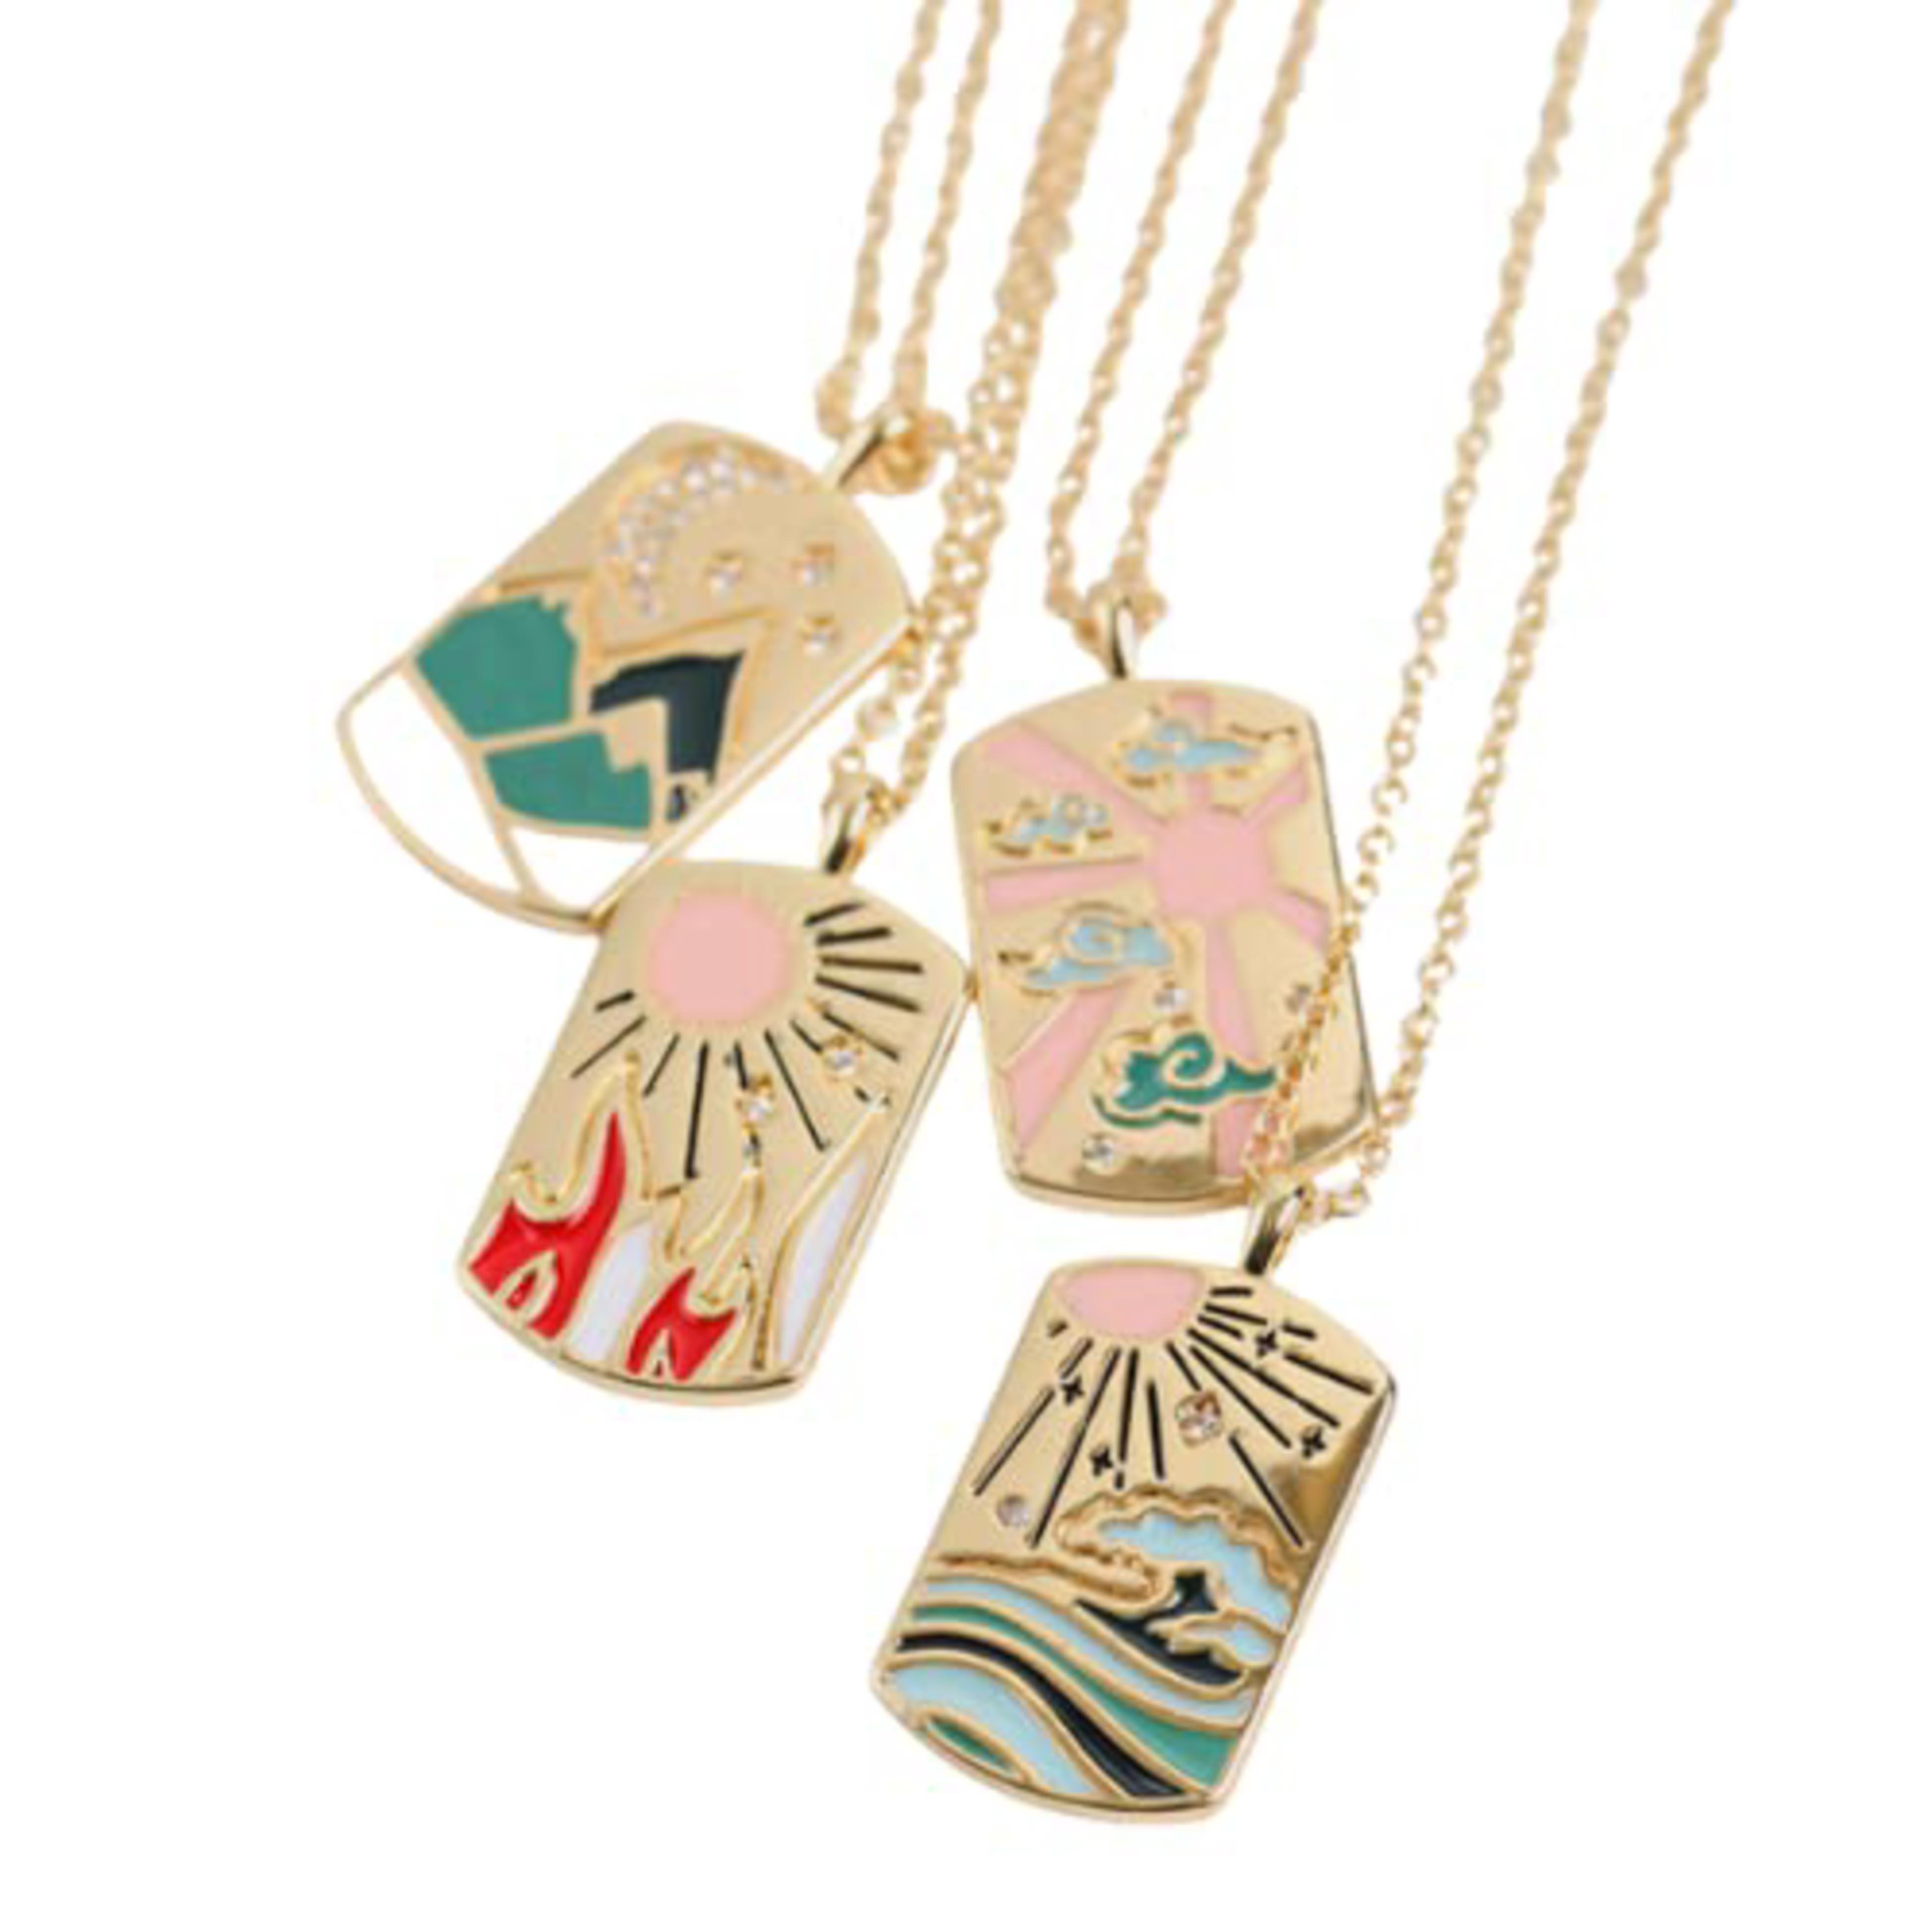
Thezazzy Women Single Jewellery
Type: Necklaces & Pendants
Brand: Thezazzy
Price: Rs. 890
 High quality air elements theme brass enamel necklace chain link for modern appeal to chic style. elegant look, high quality. water-proof skin-friendly, hypoallergenic , daily wear. comes packed in a lilac color jewelry gift brand bag.
Features: Air Element Link Chain Pendant Enamel, Rhinestone, Jewllery Fashion Everyday Elegant Classic Necklace,Pack Of 1